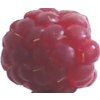
Label: raspberry